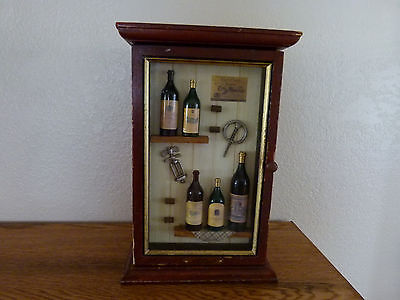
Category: cabinet